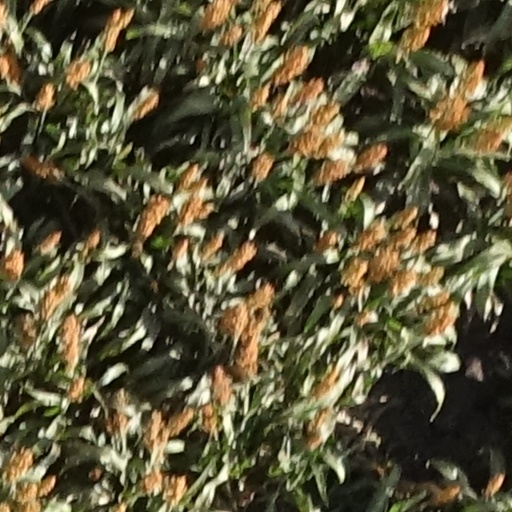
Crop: sorghum